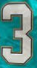
Number: 3